Tonypandy riots

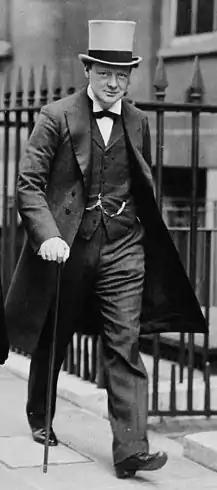
Churchill in 1911

Churchill's role in the events at Tonypandy during the conflict left anger towards him in South Wales that still persists today. The main point of contention was his decision to allow troops to be sent to Wales. Although this was an unusual move and was seen by those in Wales as an overreaction, his Tory opponents suggested that he should have acted with greater vigour. The troops acted more circumspectly and were commanded with more common sense than the police, whose role under Lionel Lindsay was, in the words of historian David Smith, "more like an army of occupation".